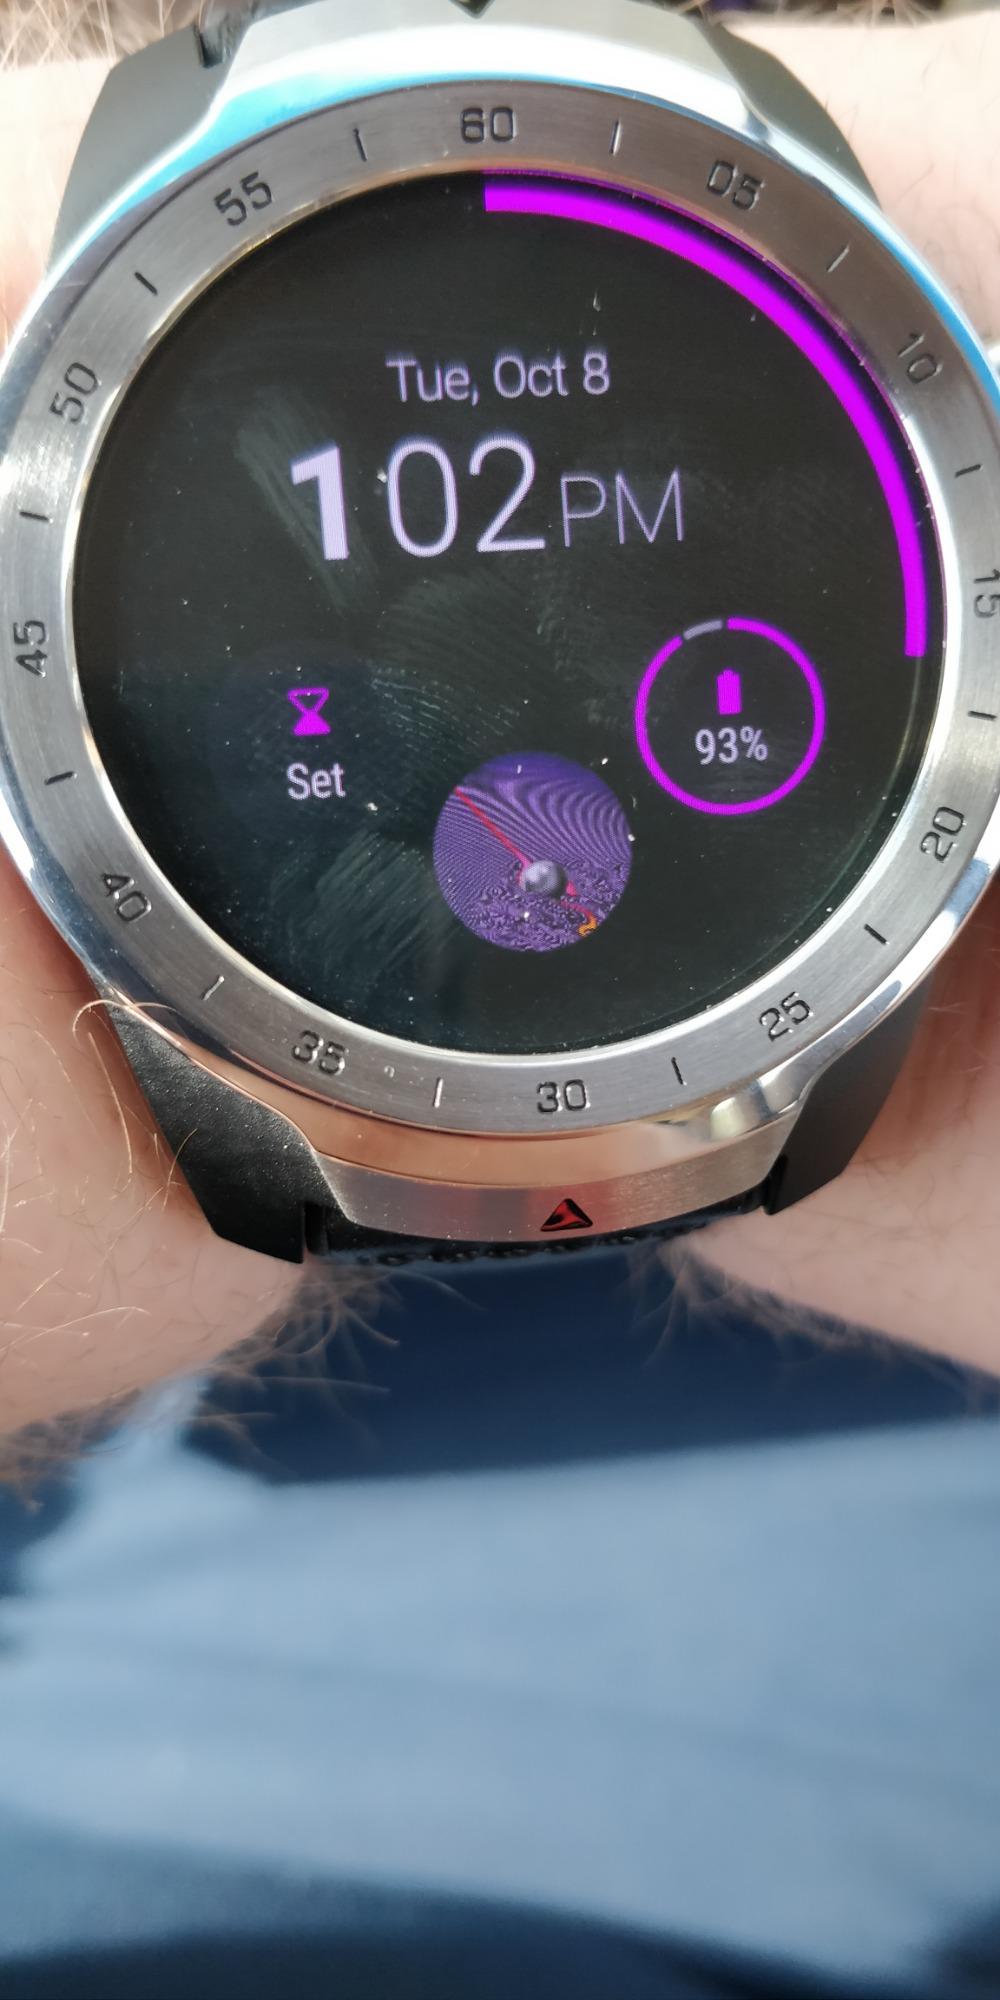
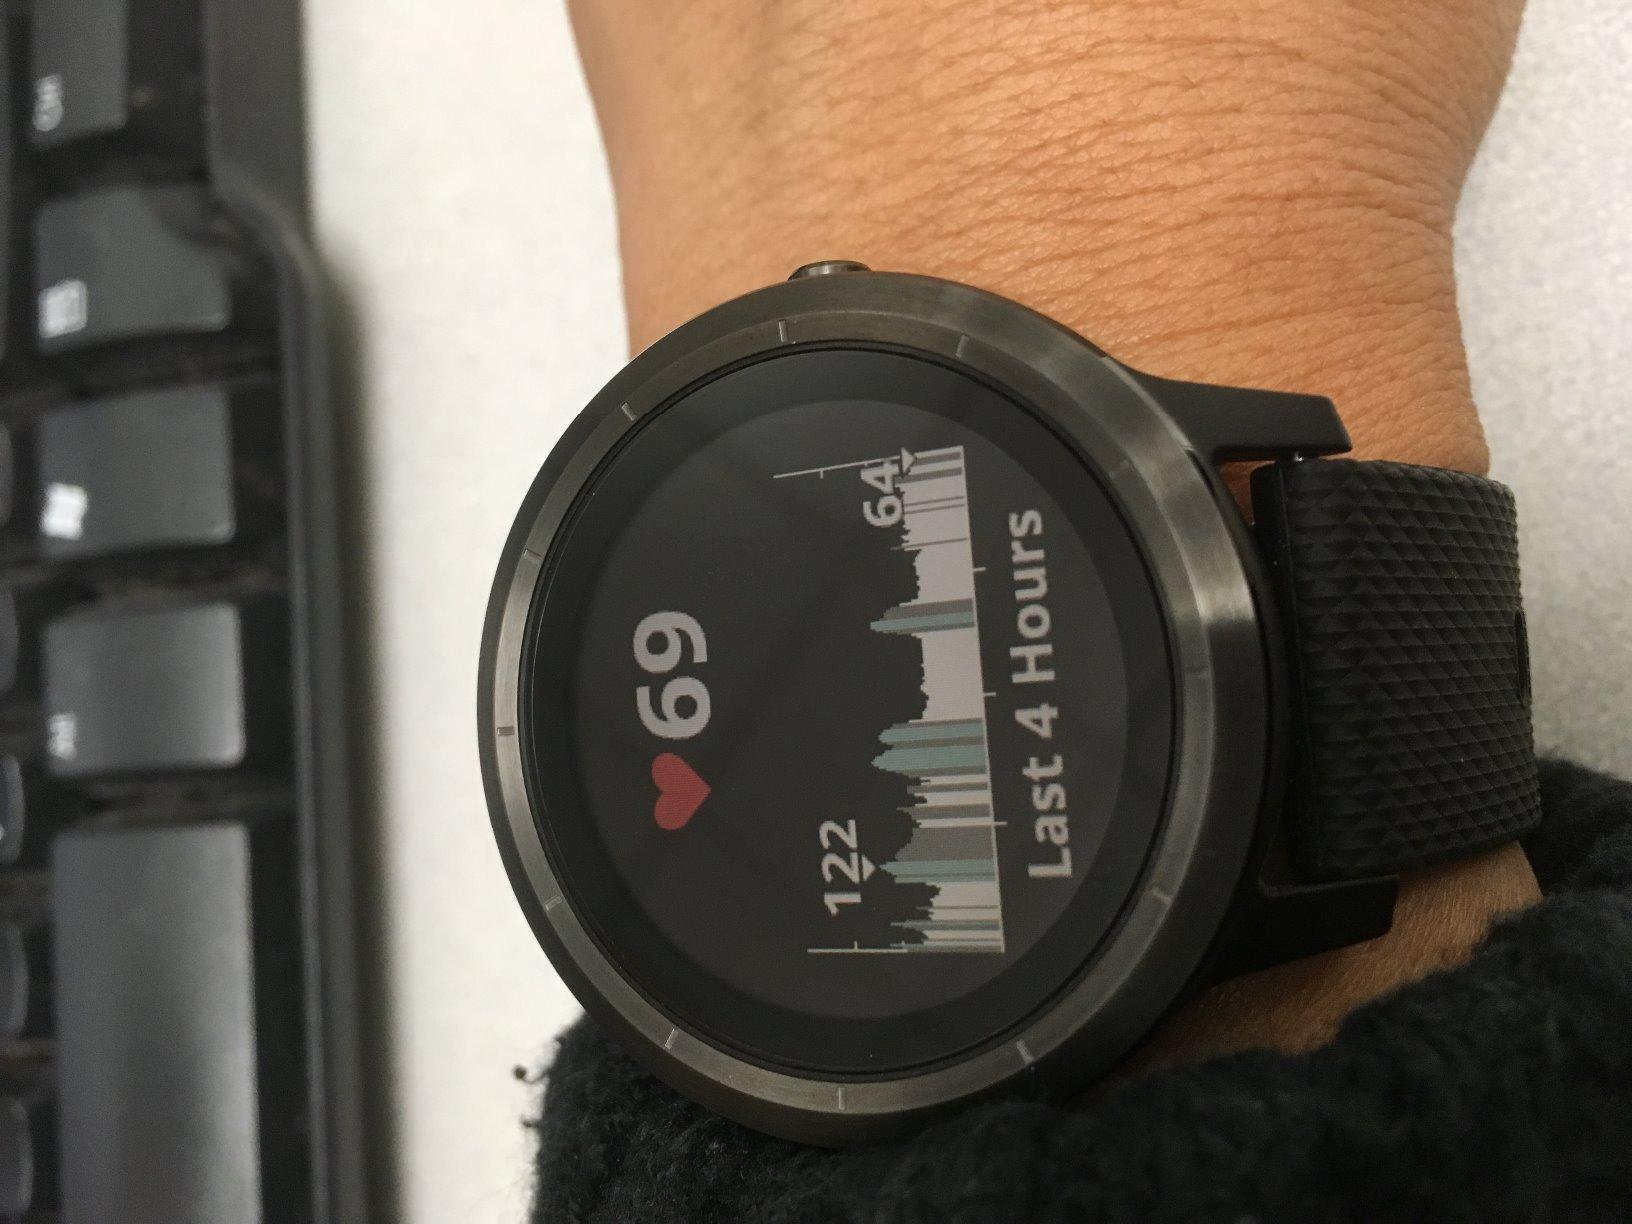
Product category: smartwatch
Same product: no